Owari Province

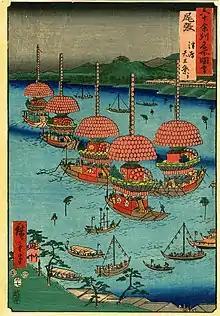
Ukiyo-e print by Hiroshige, "Owari", from "The Famous Scenes of the Sixty States" (六十余州名所図会), depicting a festival at Tsushima Shrine

Owari is classified as one of the provinces of the Tōkaidō. Under the "Engishiki" classification system, Owari was ranked as a "superior country" (上国) and a "near country" (近国), in relation to its distance from the capital.